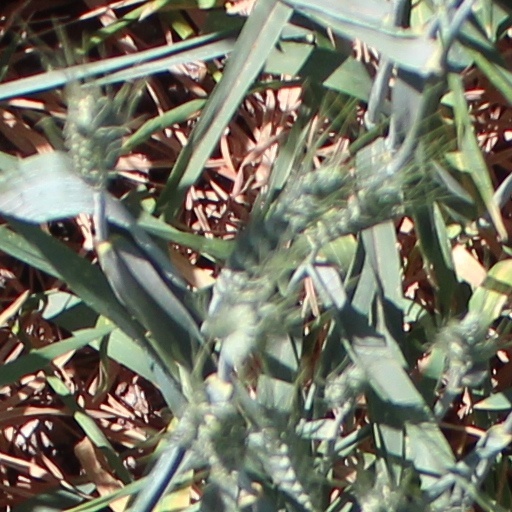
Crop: wheat